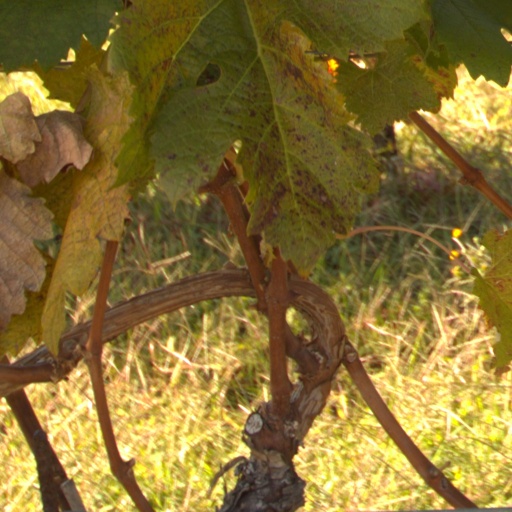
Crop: grape